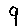
Label: 9